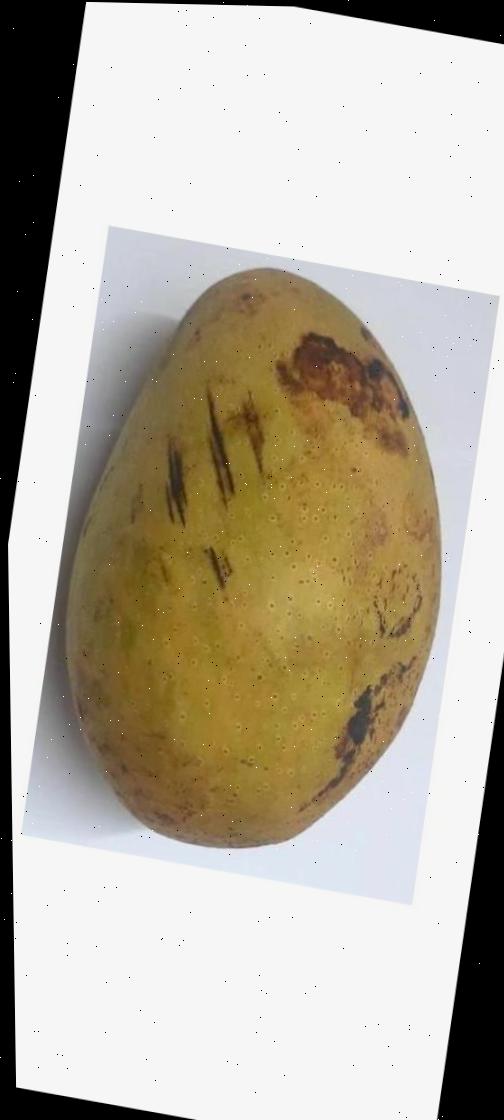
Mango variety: Ashshina Classic